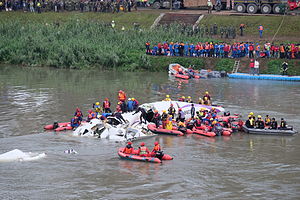
TransAsia Airways Flight 235
Redningsmandskab gennemsøger vraget i Keelung-floden
TransAsia Airways Flight 235 var et fly som styrtede ned 4. februar 2015 kort efter takeoff fra Taipei Songshan Airport.